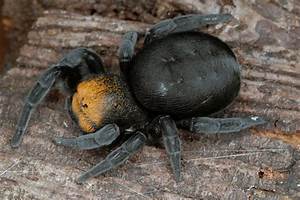
Label: ragno